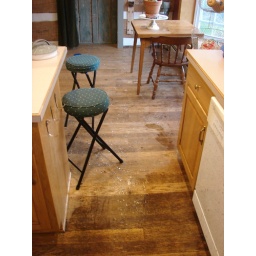
Water came in all the way to the other side of the room - note the glass all over the kitchen